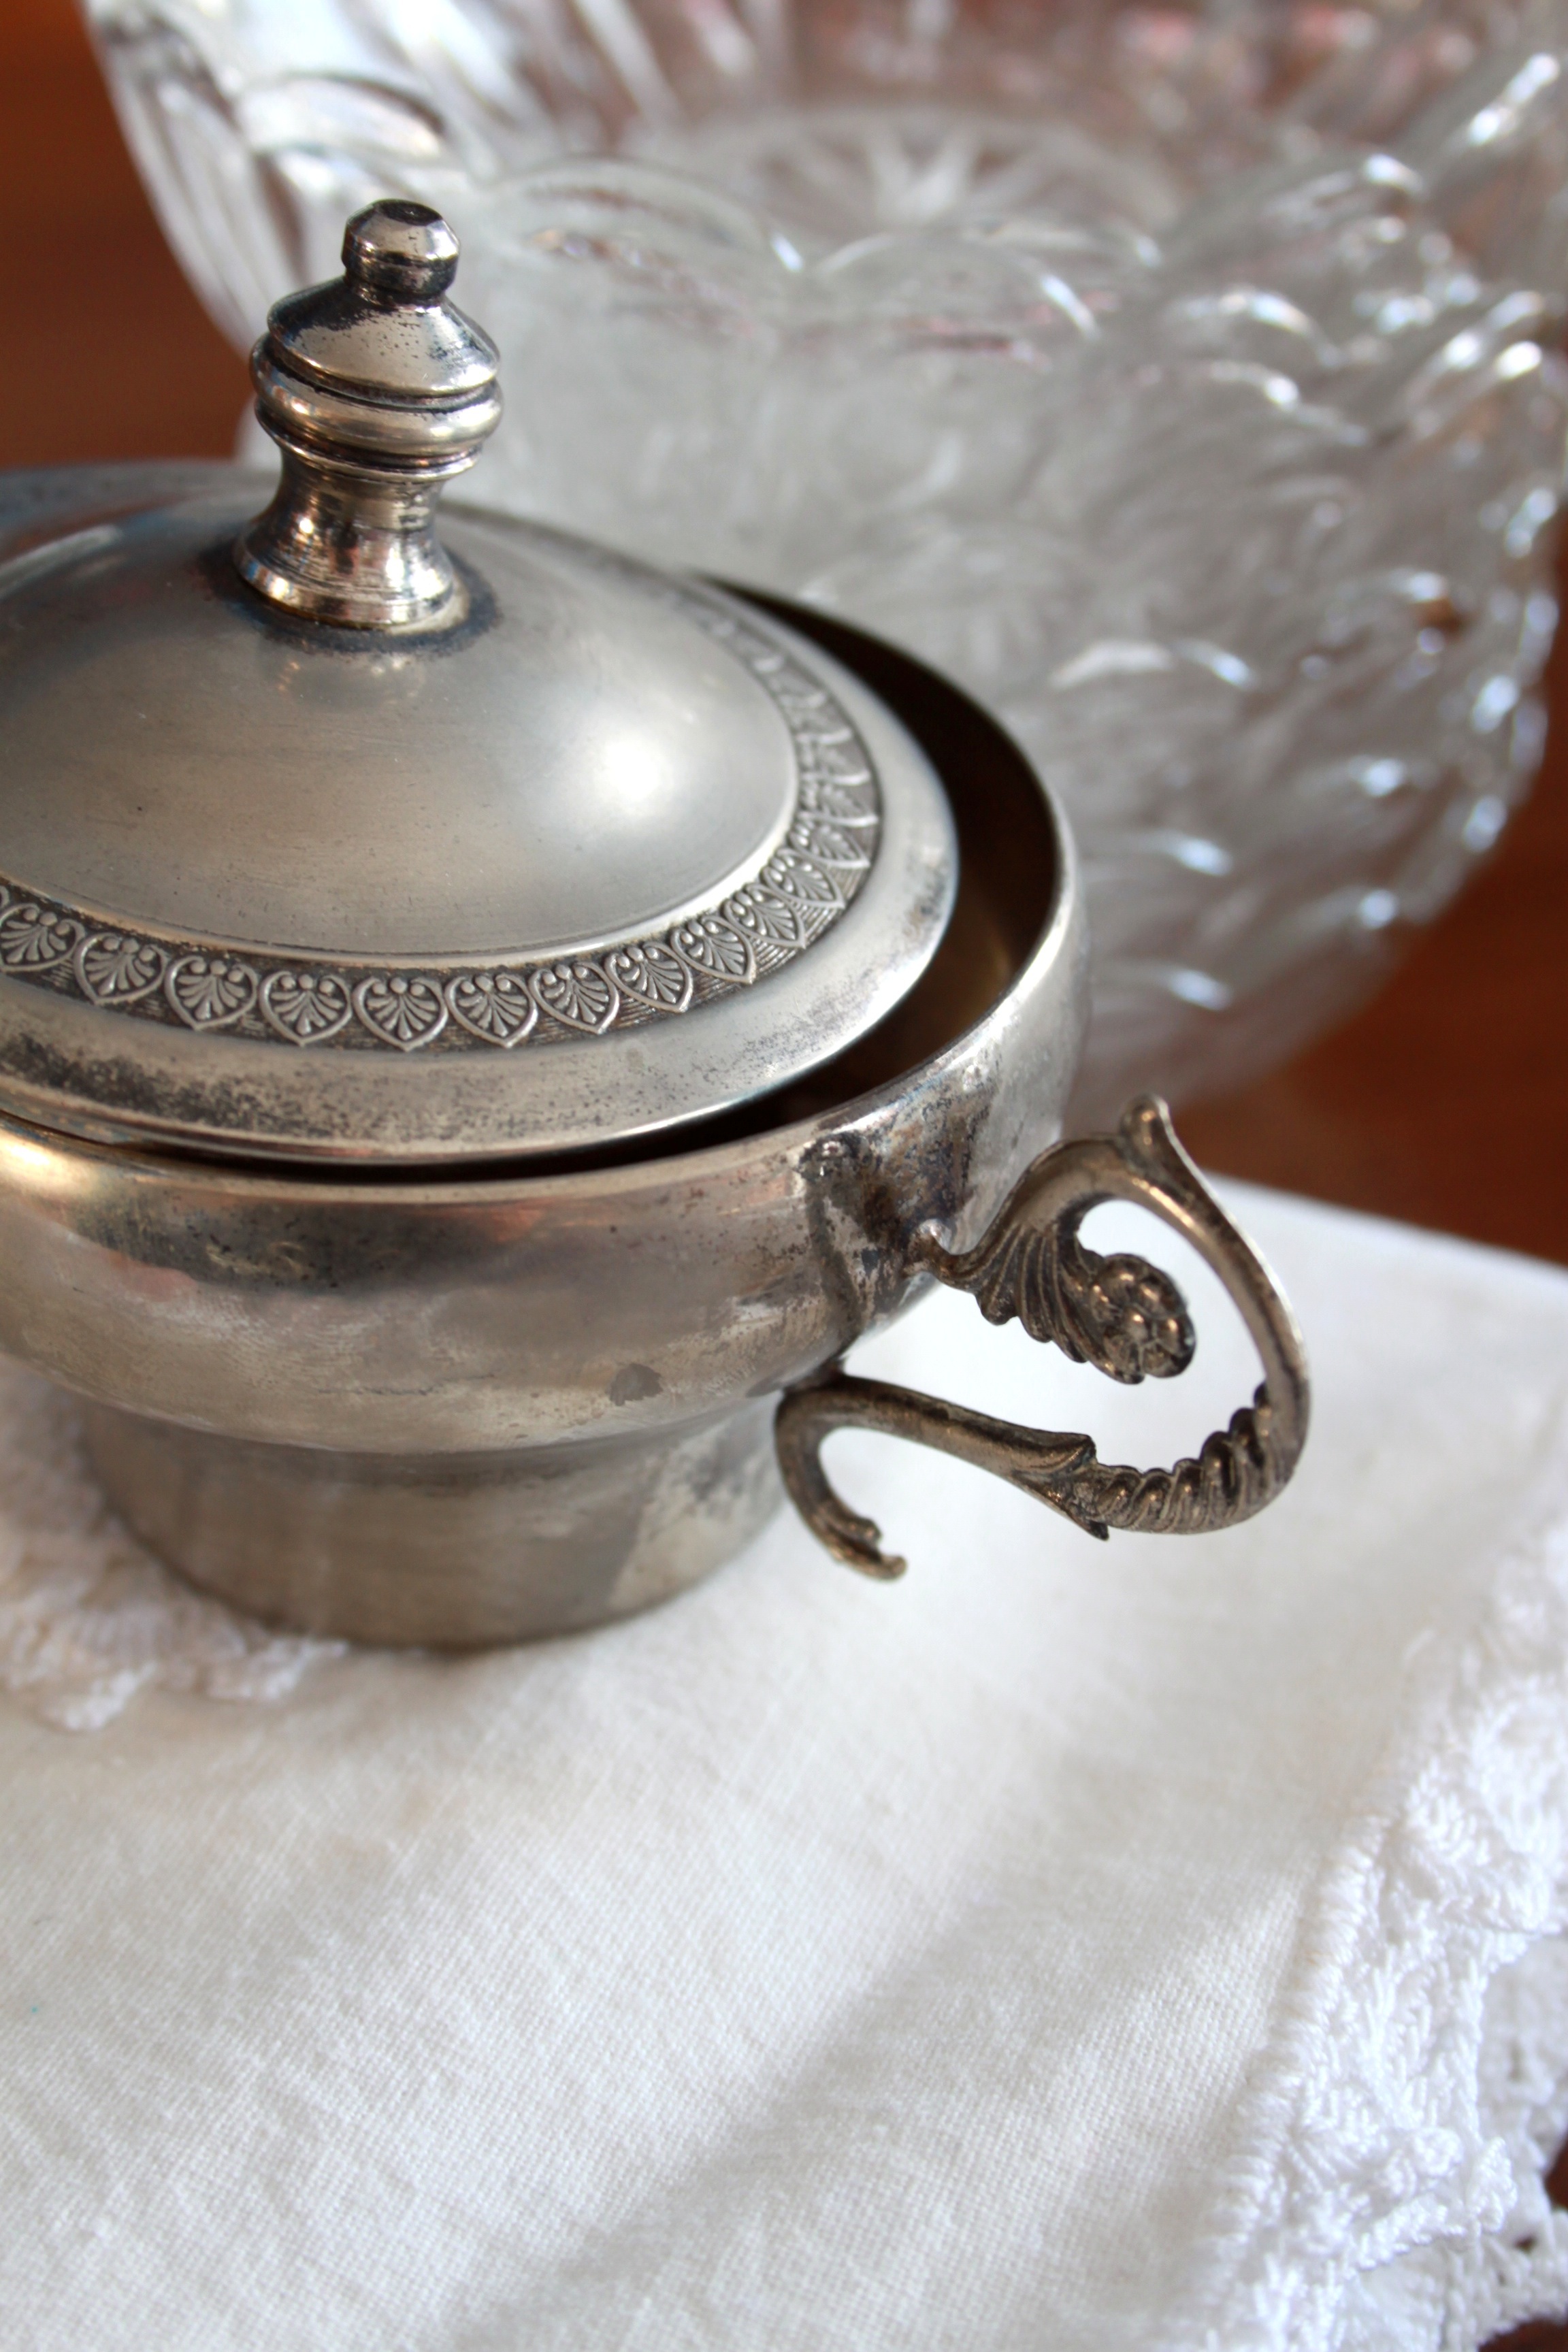
table, vintage, glass, steel, kitchen, ancient, drink, lighting, tableware, material, silver, antiquity, sugar bowl, pizzo